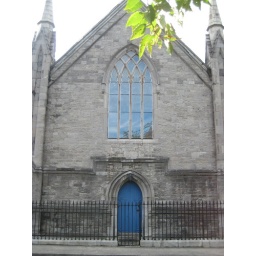
I'm so proud of the way the sky reflected in the window over the blue door.